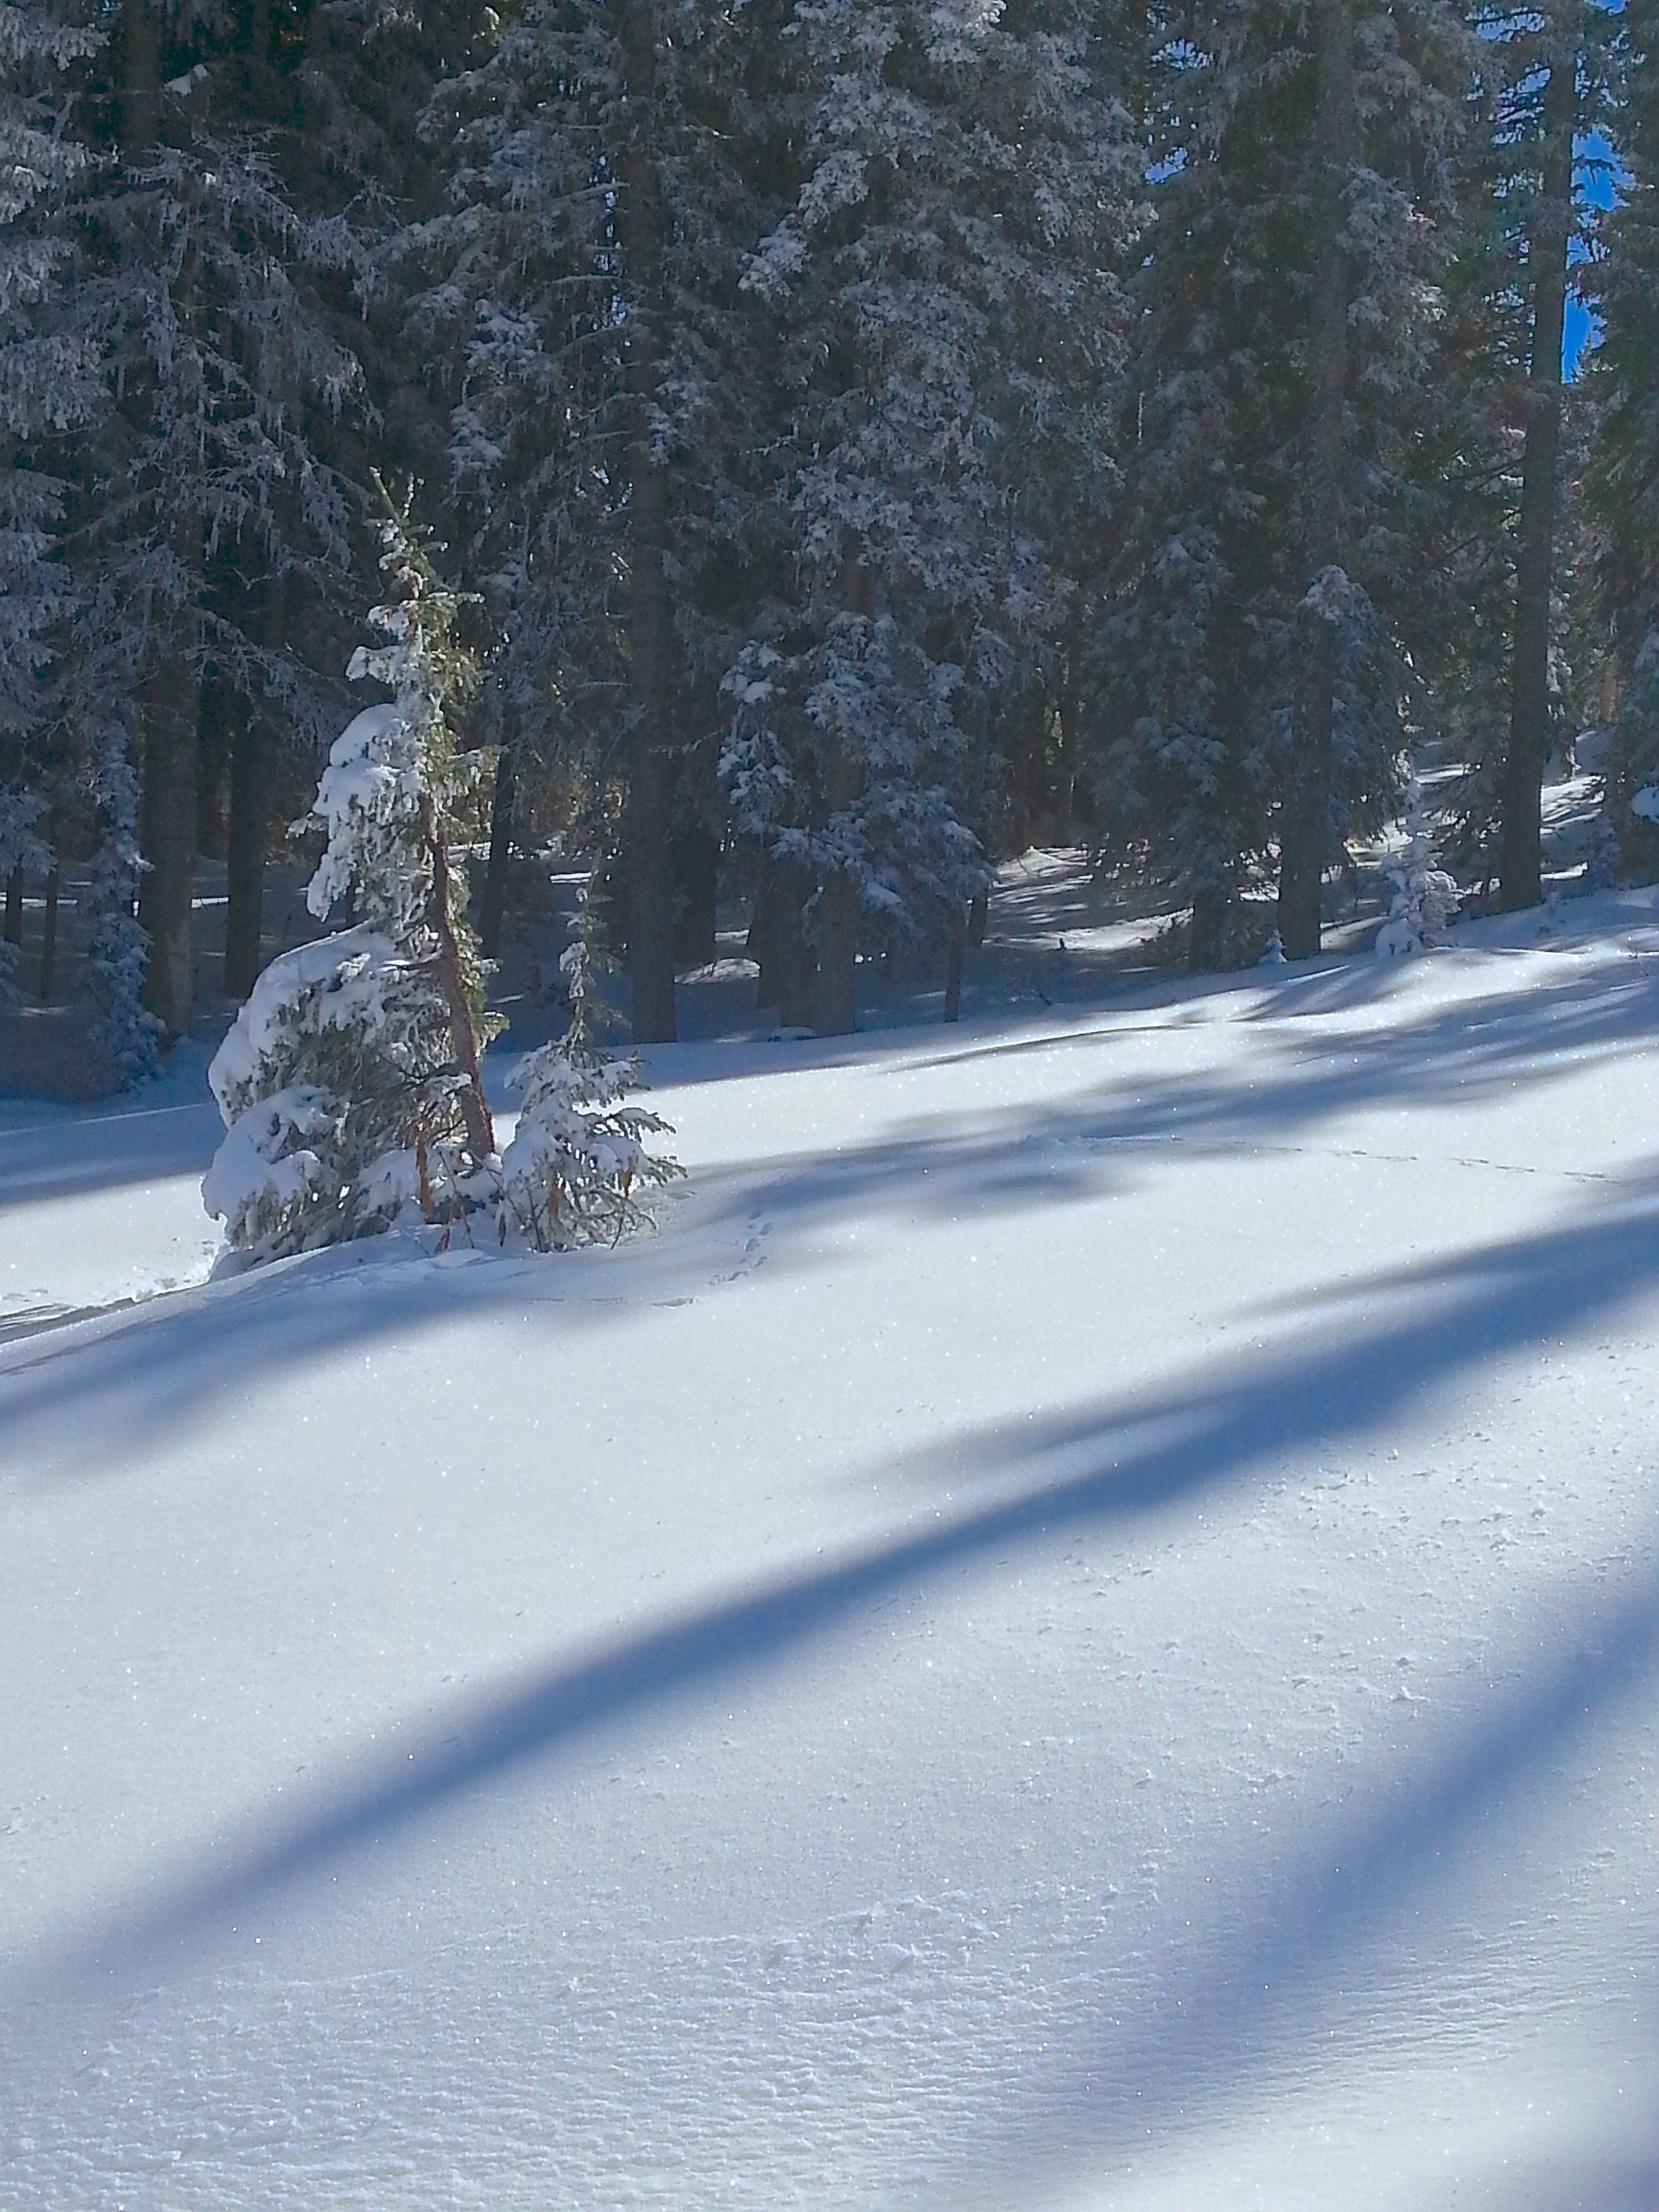
tree, nature, snow, cold, winter, frost, weather, season, snowfall, trees, shadows, footwear, freezing